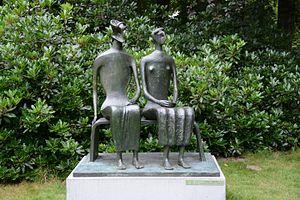
La liste des biens classés de la Communauté flamande de Belgique est une liste de biens culturels mobiliers classés situés Région flamande.